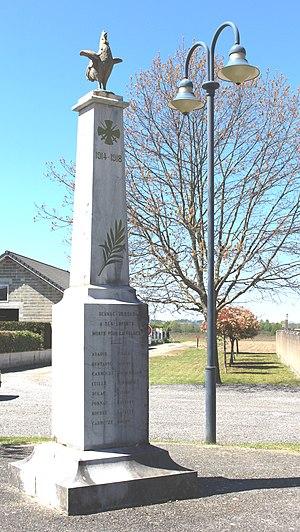
Monument aux morts de Bernac-Dessus (Hautes-Pyrénées)
Le coq est un des motifs assez fréquents parmi les ornements des monuments aux morts de France. Il peut être représenté :
Bernac-Dessus est une commune française située dans le département des Hautes-Pyrénées, en région Occitanie.